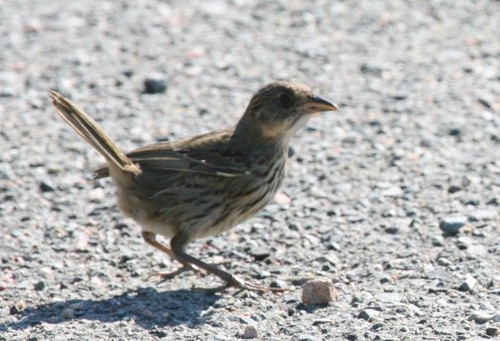
this is a little white and brown bird with a small beak.
this bird is brown with white on its bellly and has a long, pointy beak.
as mall bird with a brown tail and a bill that curves downwards
this small grey bird has black stripes across its sides, a small black bill, and curve thighs.
small brown bird with long tail and short pointed bill.
this particular bird has a long inner and outer rectices and is brown and graya small grey bird with a pointy tail that sticks straight up.
this particular bird has a belly that is brown and white with black patches
this bird has wings that are brown and has a striped bellya small bird with a black speckled belly.
Species: Seaside Sparrow